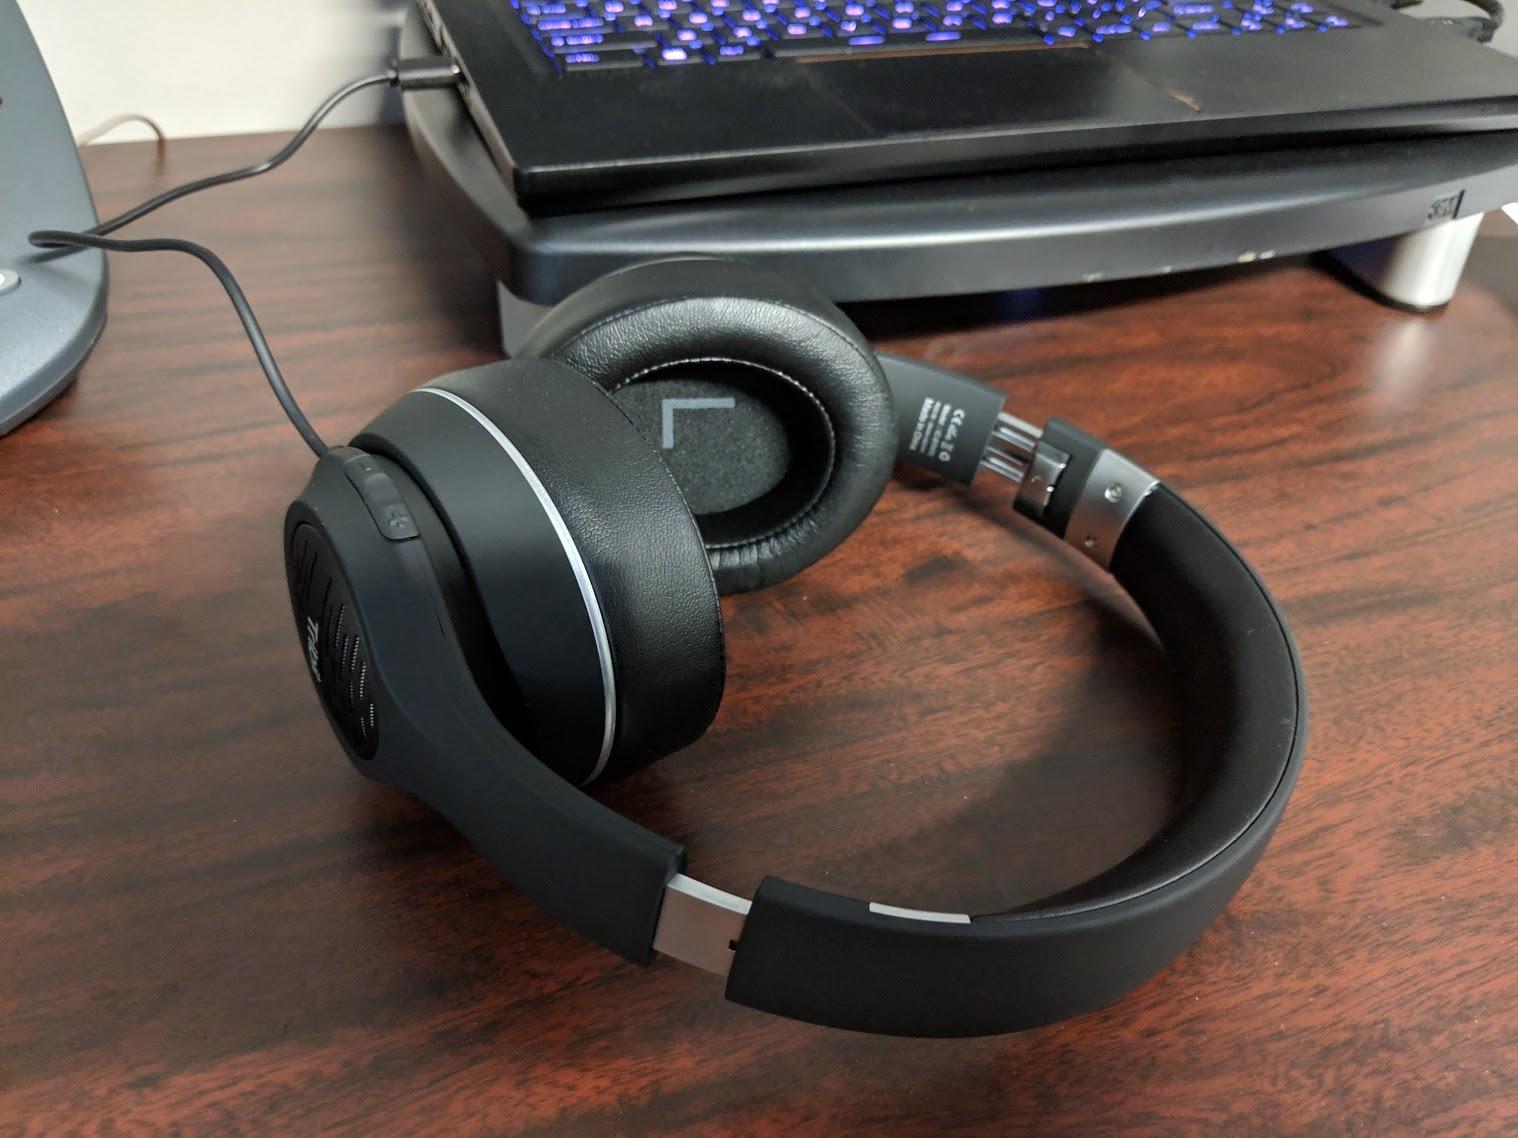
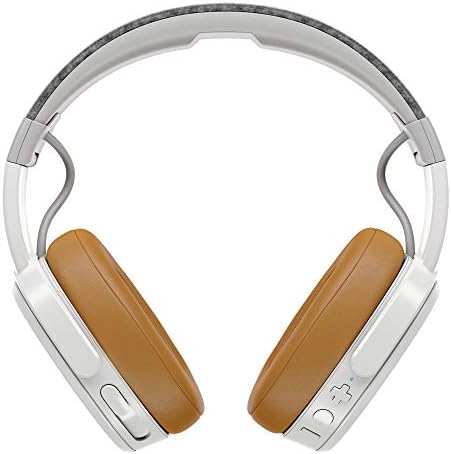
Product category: headphones
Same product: no